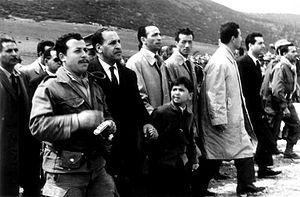
Une photo rare des chefs F.L.N./A.L.N. en 1962 (Ferhat Abbas, Mohamed Boudiaf, Rabah Bitat, Ahmed Ben Bella et Houcine Aït Ahmed) aux frontières Algero-Marocaine, une photo prise par Khaled SAFER.
Le Front des forces socialistes, est un parti politique algérien fondé en 1963 par Hocine Aït Ahmed. Le FFS est membre de l'Internationale socialiste et de l'Alliance progressiste.
Ferhat Abbas, né le 24 août 1899 à Bouafroune wilaya de Jijel et mort le 24 décembre 1985 à Alger, est un chef nationaliste et homme d'État algérien.